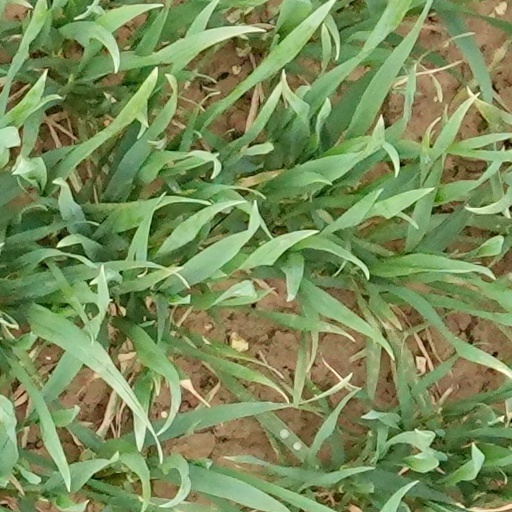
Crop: wheat